History of children in the military

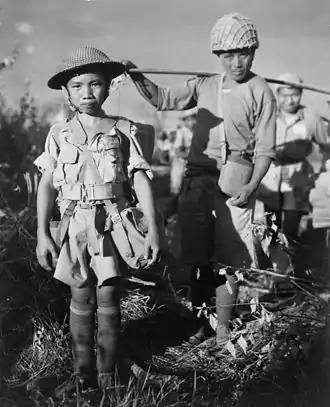
A Chinese Nationalist soldier, age 10, from the Chinese Army in India waiting to board a plane in Burma, May 1944

Children in the military are children (defined by the Convention on the Rights of the Child as persons under the age of 18) who are associated with military organizations, such as state armed forces and non-state armed groups. Throughout history and in many cultures, children have been involved in military campaigns. For example, thousands of children participated on all sides of the First World War and the Second World War. Children may be trained and used for combat, assigned to support roles such as porters or messengers, or used for tactical advantage as human shields or for political advantage in propaganda.